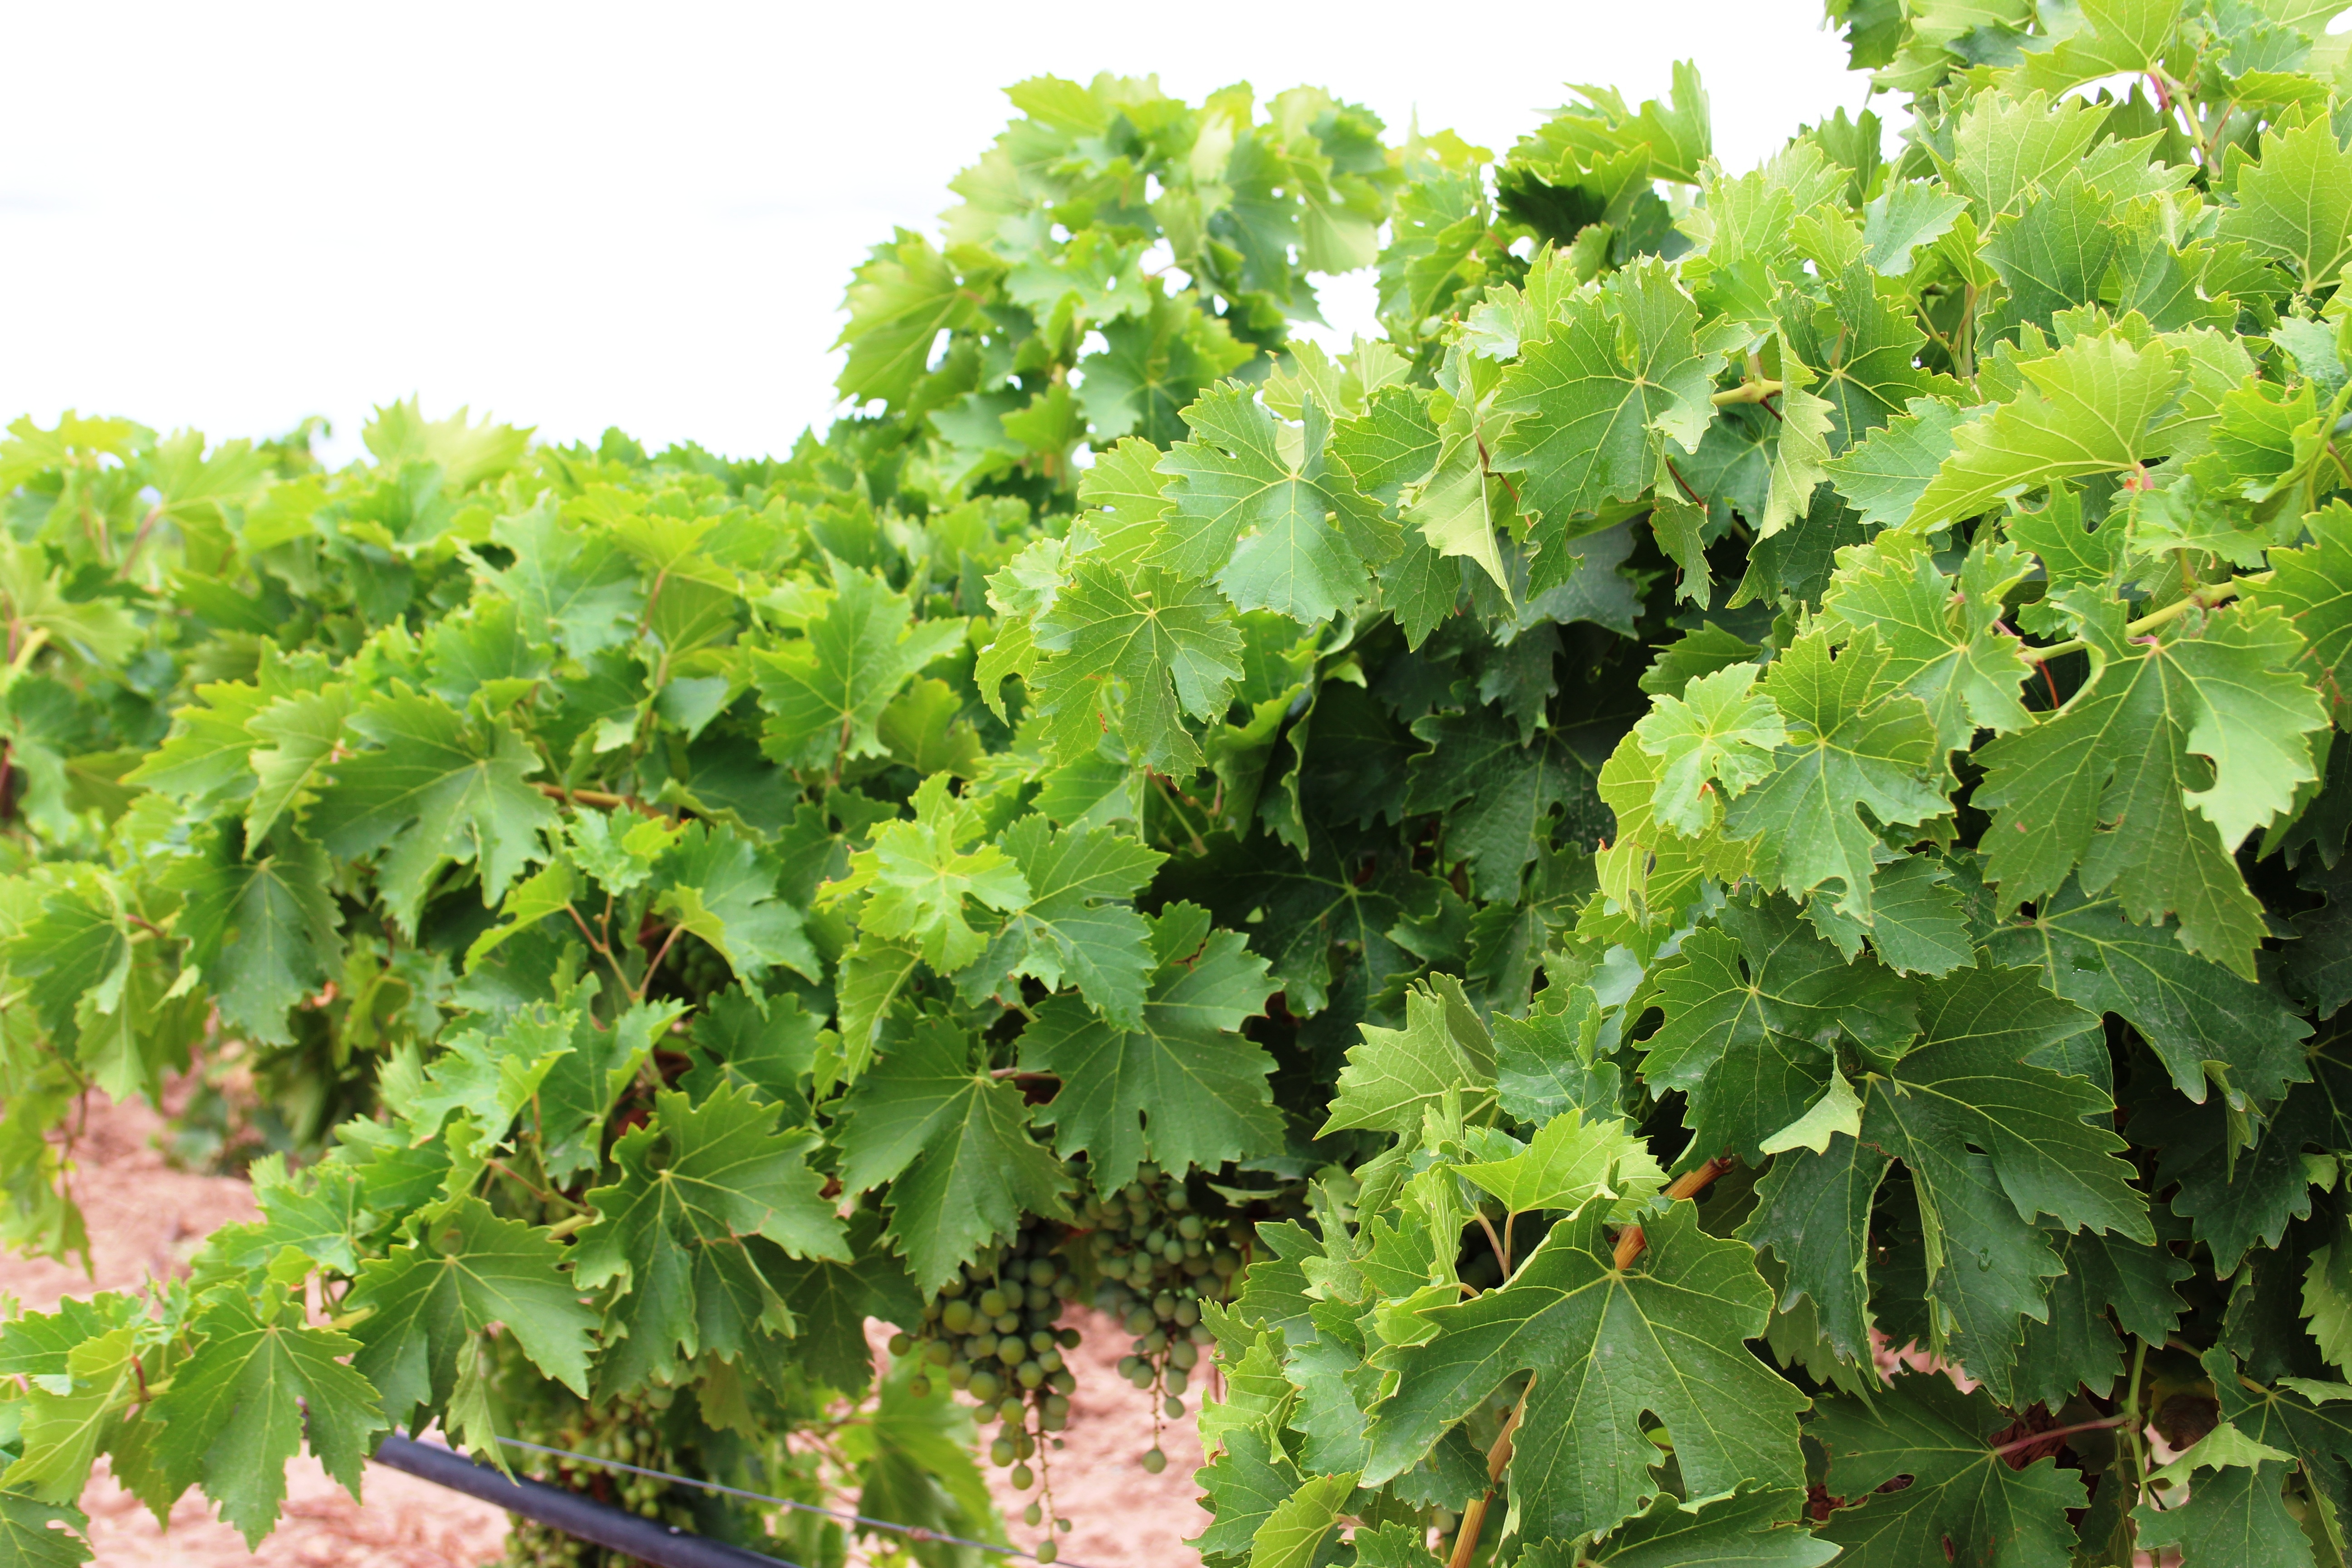
tree, nature, plant, grape, vine, vineyard, wine, white, farm, fruit, leaf, flower, food, green, harvest, produce, vegetable, grow, natural, agriculture, alcohol, grapevine, grapes, viticulture, winery, flowering plant, vitis, annual plant, land plant, grapevine family, leaf vegetable